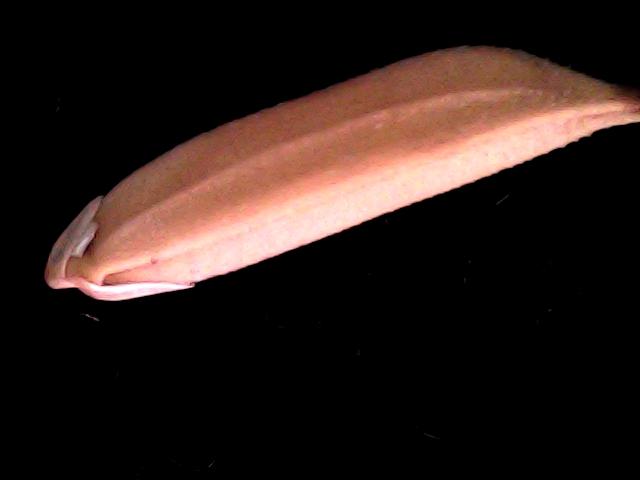
Rice variety: BD70